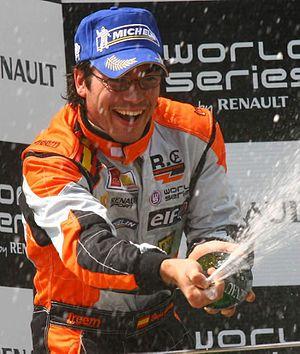
Borja García, né le 15 décembre 1982, est un pilote automobile espagnol.